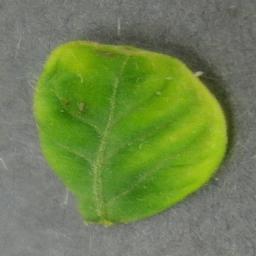
Label: Tomato___Tomato_Yellow_Leaf_Curl_Virus